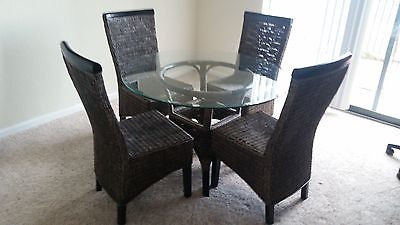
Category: table